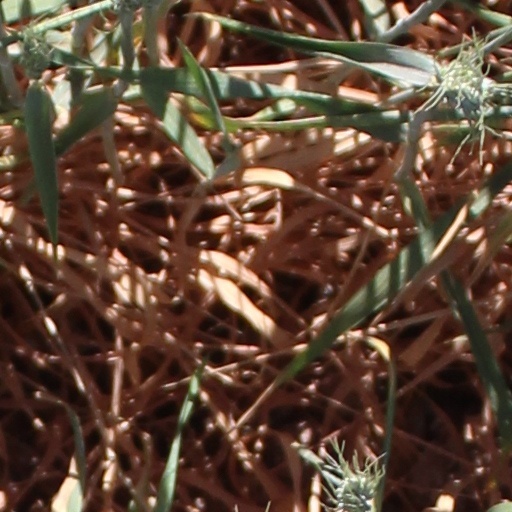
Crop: wheat